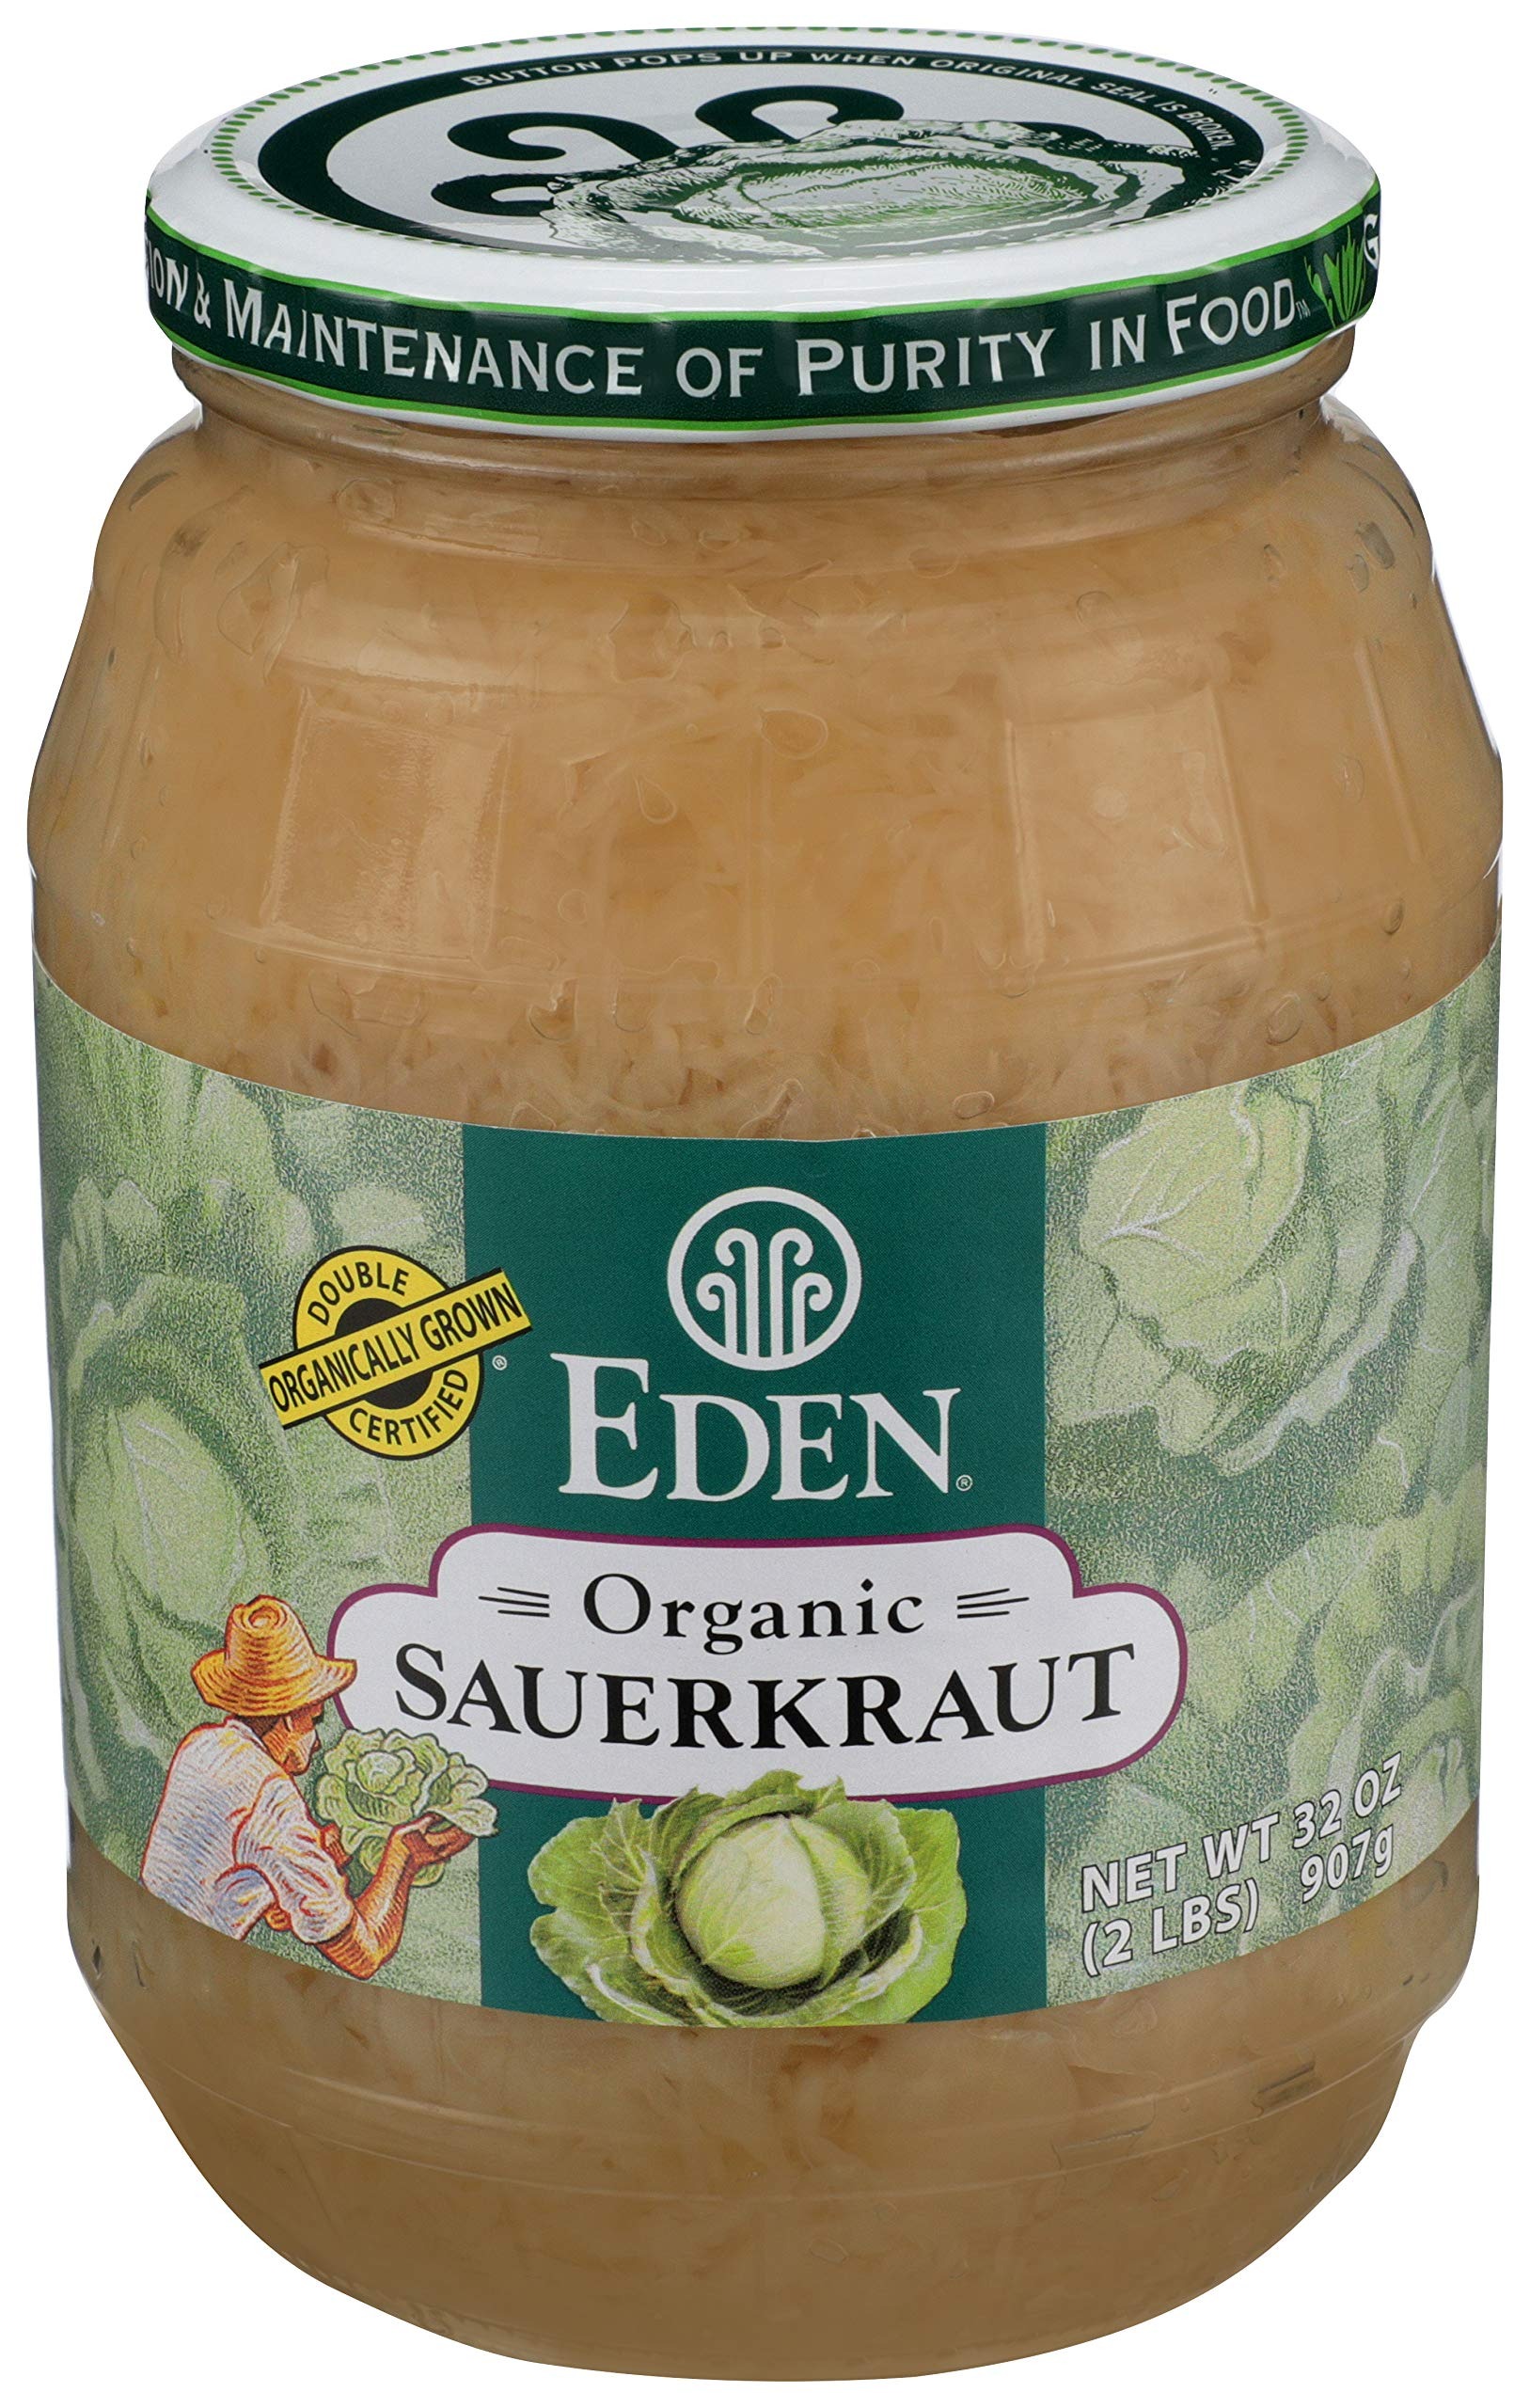
Item Name: Eden Organic Sauerkraut, 32 oz Glass Jar, Fine Cut
Bullet Point 1: Eden Foods is a principled natural food company, est. 1968. Healthy soil, long-term organic, non-GMO, skilled growers and handlers; a reliable alternative to commercial food. Uncompromised, pure, most delicious nutrient rich sauerkraut.
Bullet Point 2: Eden Foods is a principled natural food company, est. 1968. Healthy soil, long-term organic, non-GMO, skilled growers and handlers; a reliable alternative to commercial food. Uncompromised, pure, most delicious nutrient rich sauerkraut.
Bullet Point 3: Authentic organic, exceptional sauerkraut that is grown, fermented, and packed by a single family - the Hirzels.
Bullet Point 4: Sweet cabbage is hand harvested, cored, shredded, and lactic acid fermented with Eden Sea Salt for at least six weeks.
Bullet Point 5: Over nine decades of experience, traditional methods, and one family‚Äôs care from seedling, to field, to jar give Eden Sauerkraut sought after character and beneficial qualities.
Bullet Point 6: An ancient health food. No untoward ingredients whatsoever. Glass jar packed. kosher.
Value: 32.0
Unit: Ounce

Price: 13.5